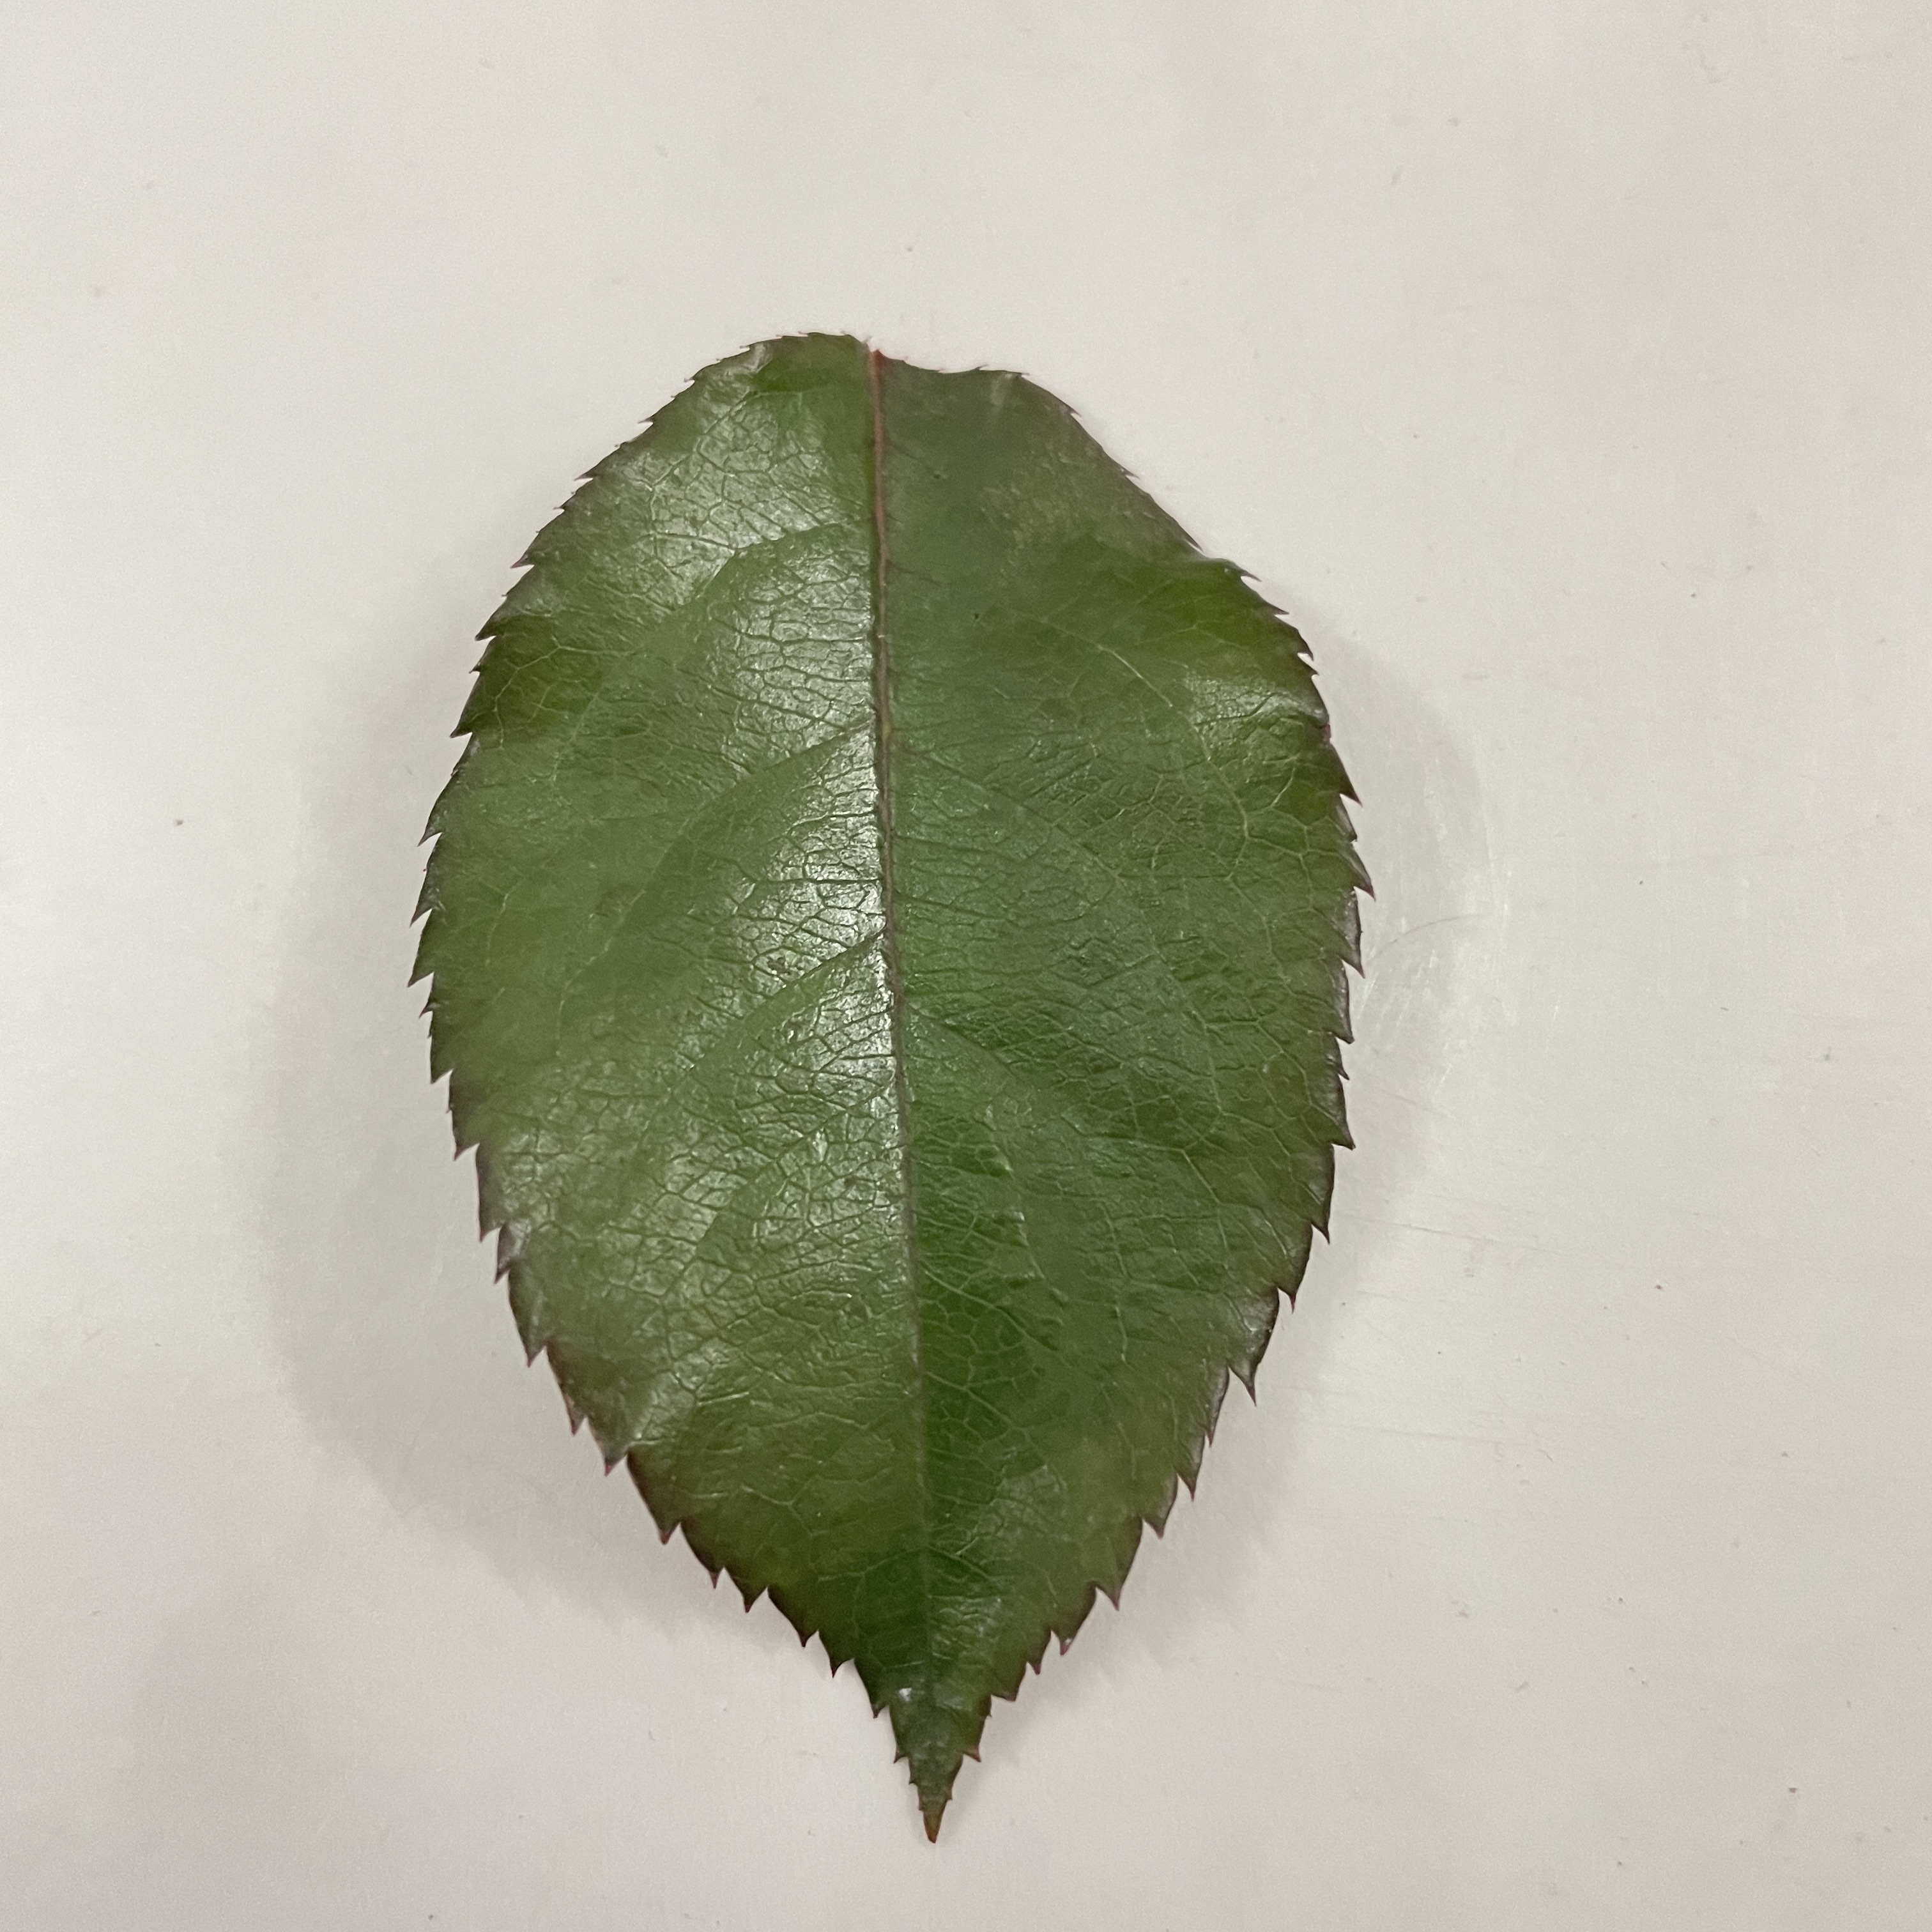
Label: Healthy Leaf